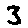
Label: 3